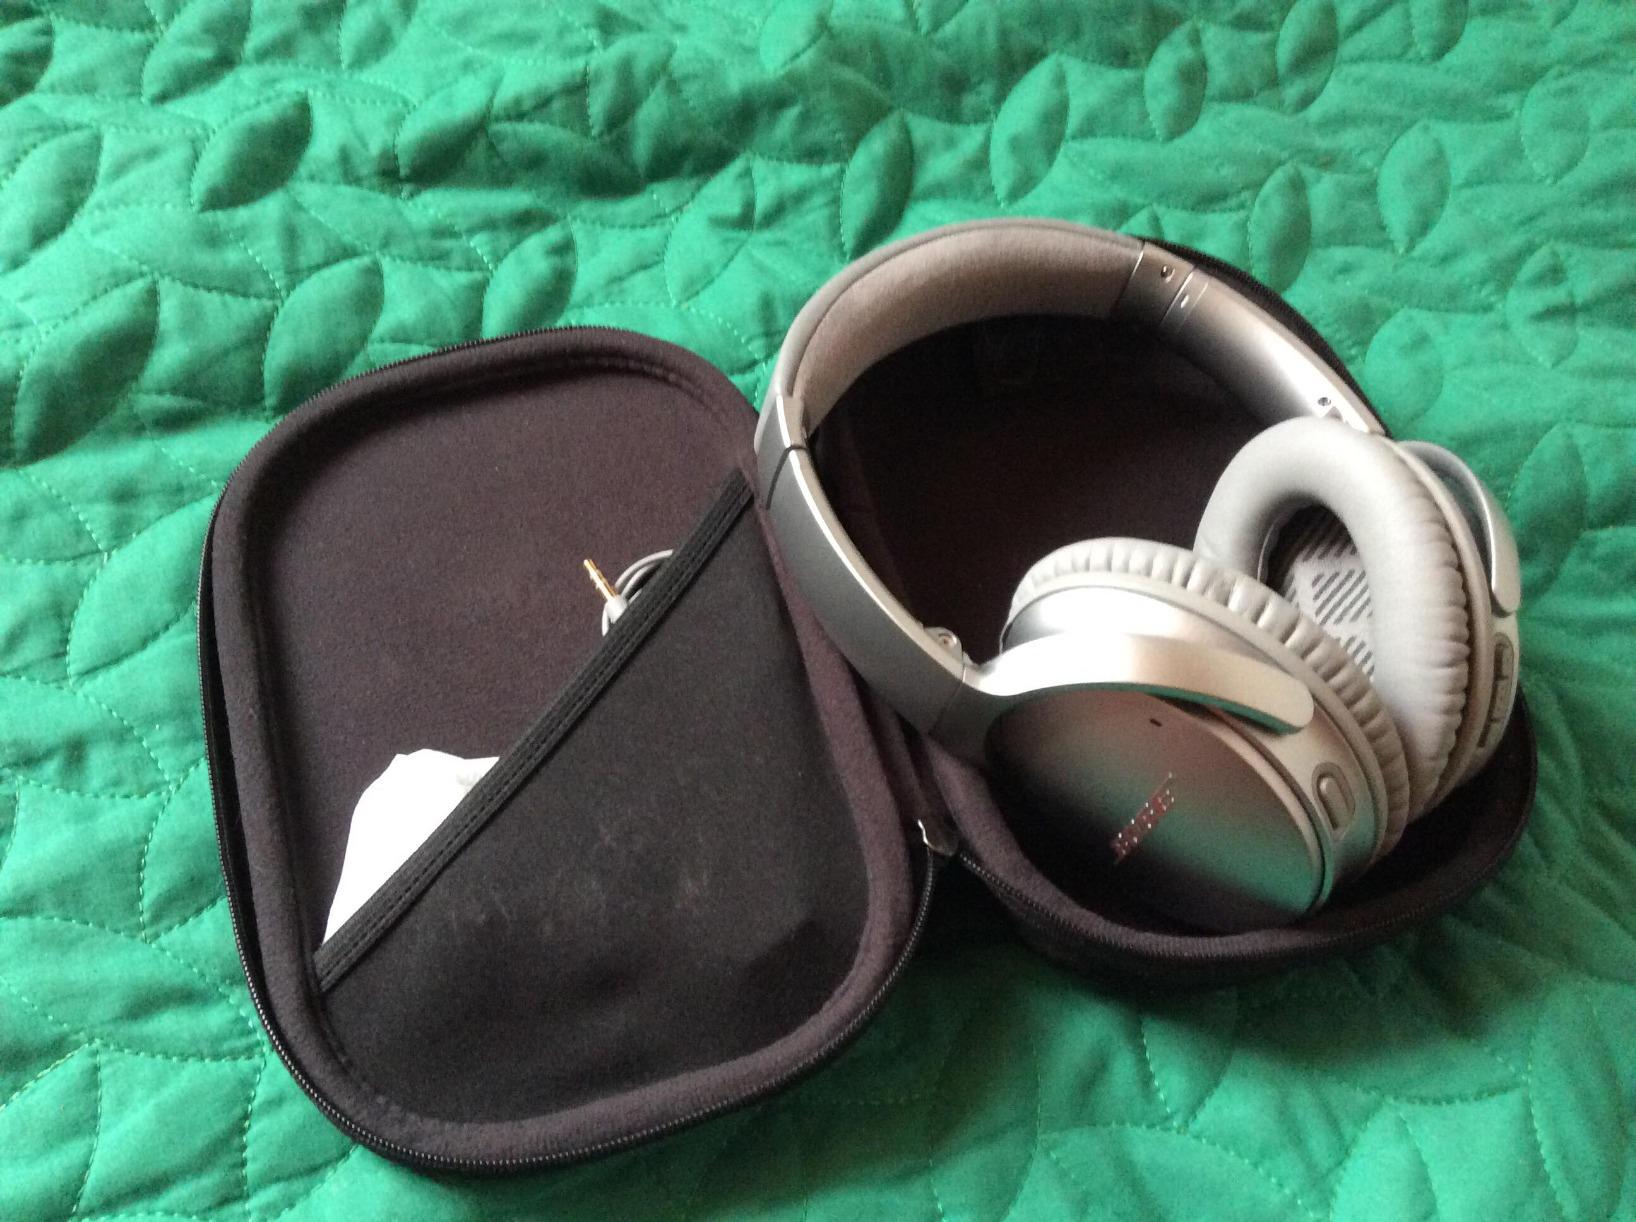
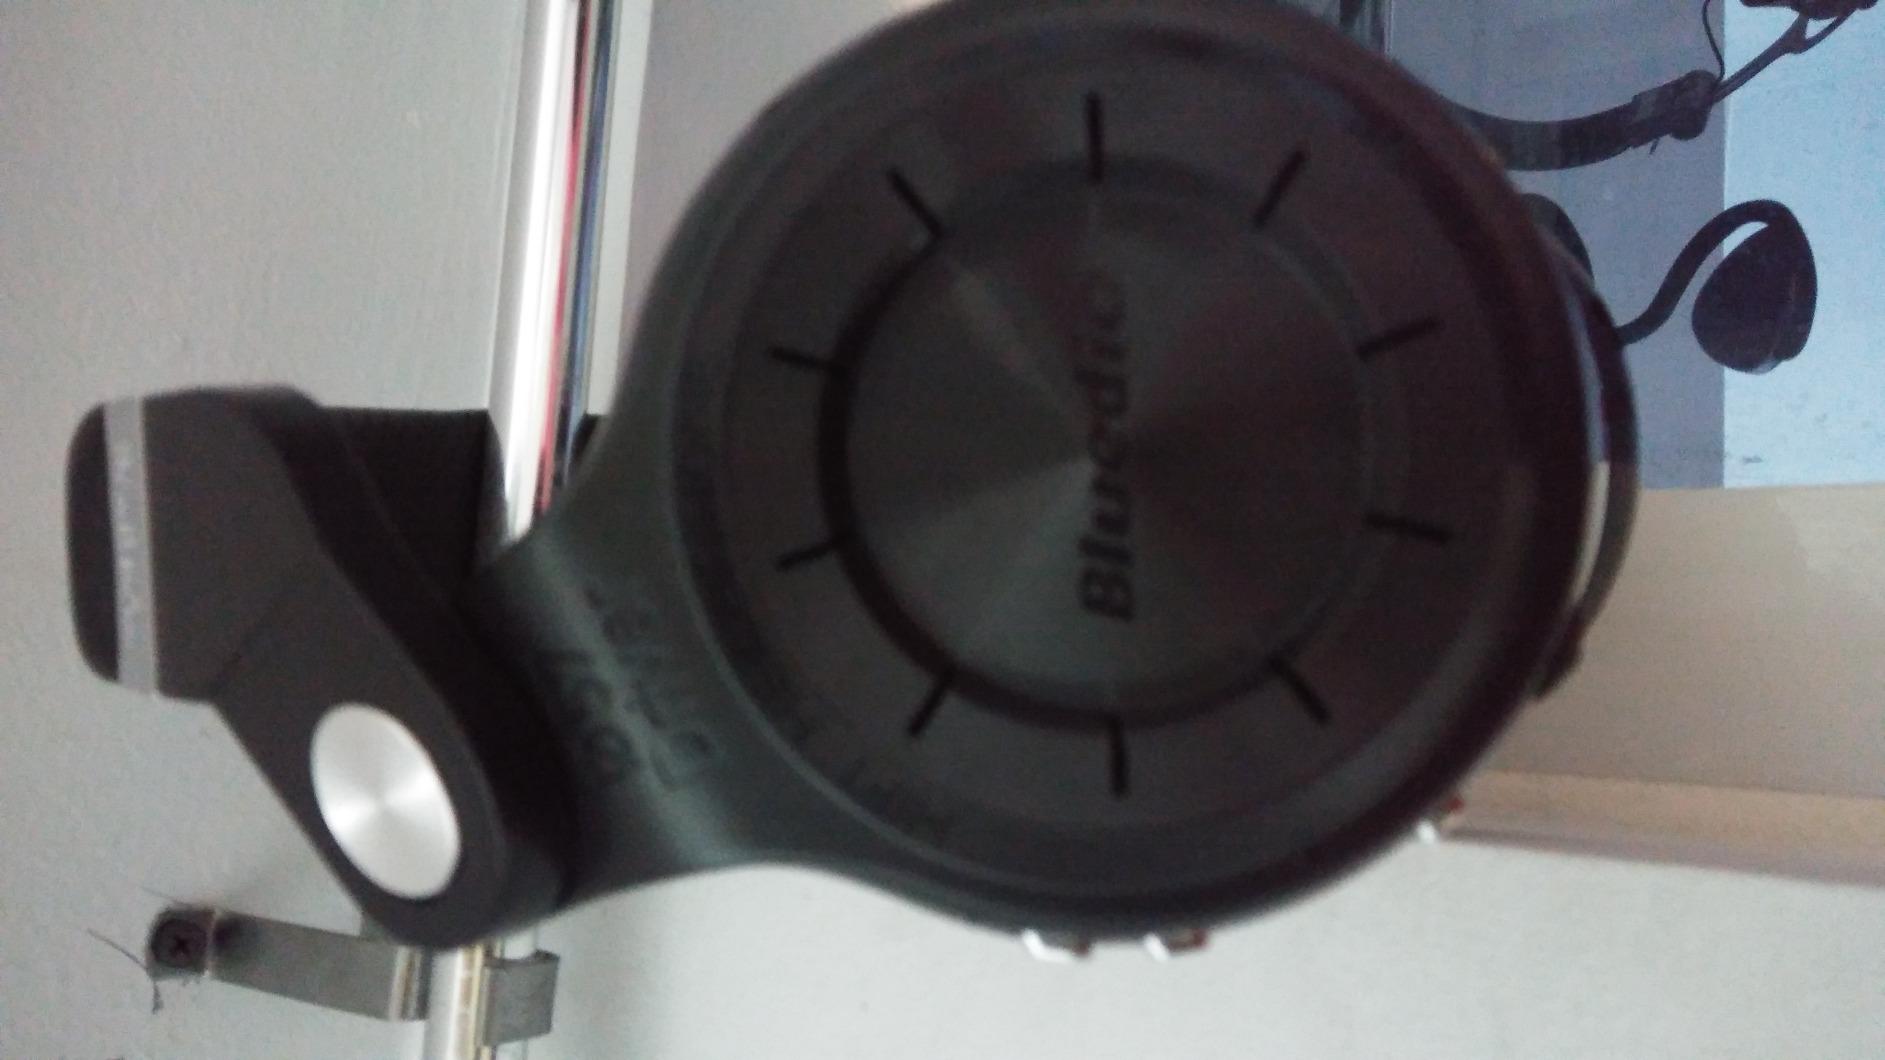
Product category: headphones
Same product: no